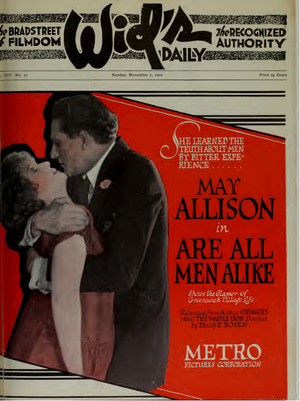
Are All Men Alike? est un film américain réalisé par Phil Rosen, sorti en 1920.